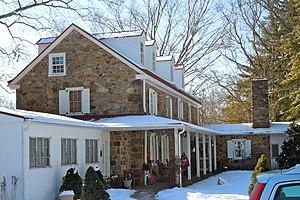
East Goshen Township est un township, situé au centre-est du comté de Chester, aux États-Unis. En 2010, il comptait une population de 18 026 habitants.